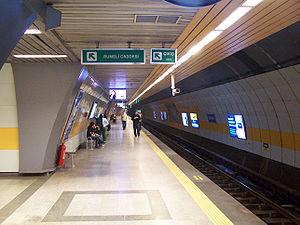
Le métro d'Istanbul est un des systèmes de transport en commun desservant la ville d'Istanbul, en Turquie. Le réseau présente 6 lignes au total qui est constitué d'une ligne de métro léger et de cinq lignes de métro lourd. Les lignes M1, M2, M3 et M6 sont situées sur la rive européenne du Bosphore et les lignes M4 et M5 sur la rive asiatique.